Guggenheim Aeronautical Laboratory

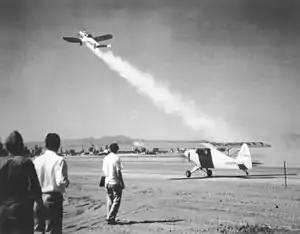
Take-off on August 12, 1941 of America's first "rocket-assisted" fixed-wing aircraft, an Ercoupe fitted with a GALCIT developed solid propellant JATO booster.

In early 1939, the National Academy of Sciences provided $1,000 to von Kármán and the Rocket Research Group to research rocket-assisted take-off of aircraft. This JATO research was the first rocket research to receive financial support from the U.S. government. In 1942, Rolf Sabersky was hired to work in mechanical design on the Southern California Cooperative Wind Tunnel under Mark Serrurier and Hap Richards.